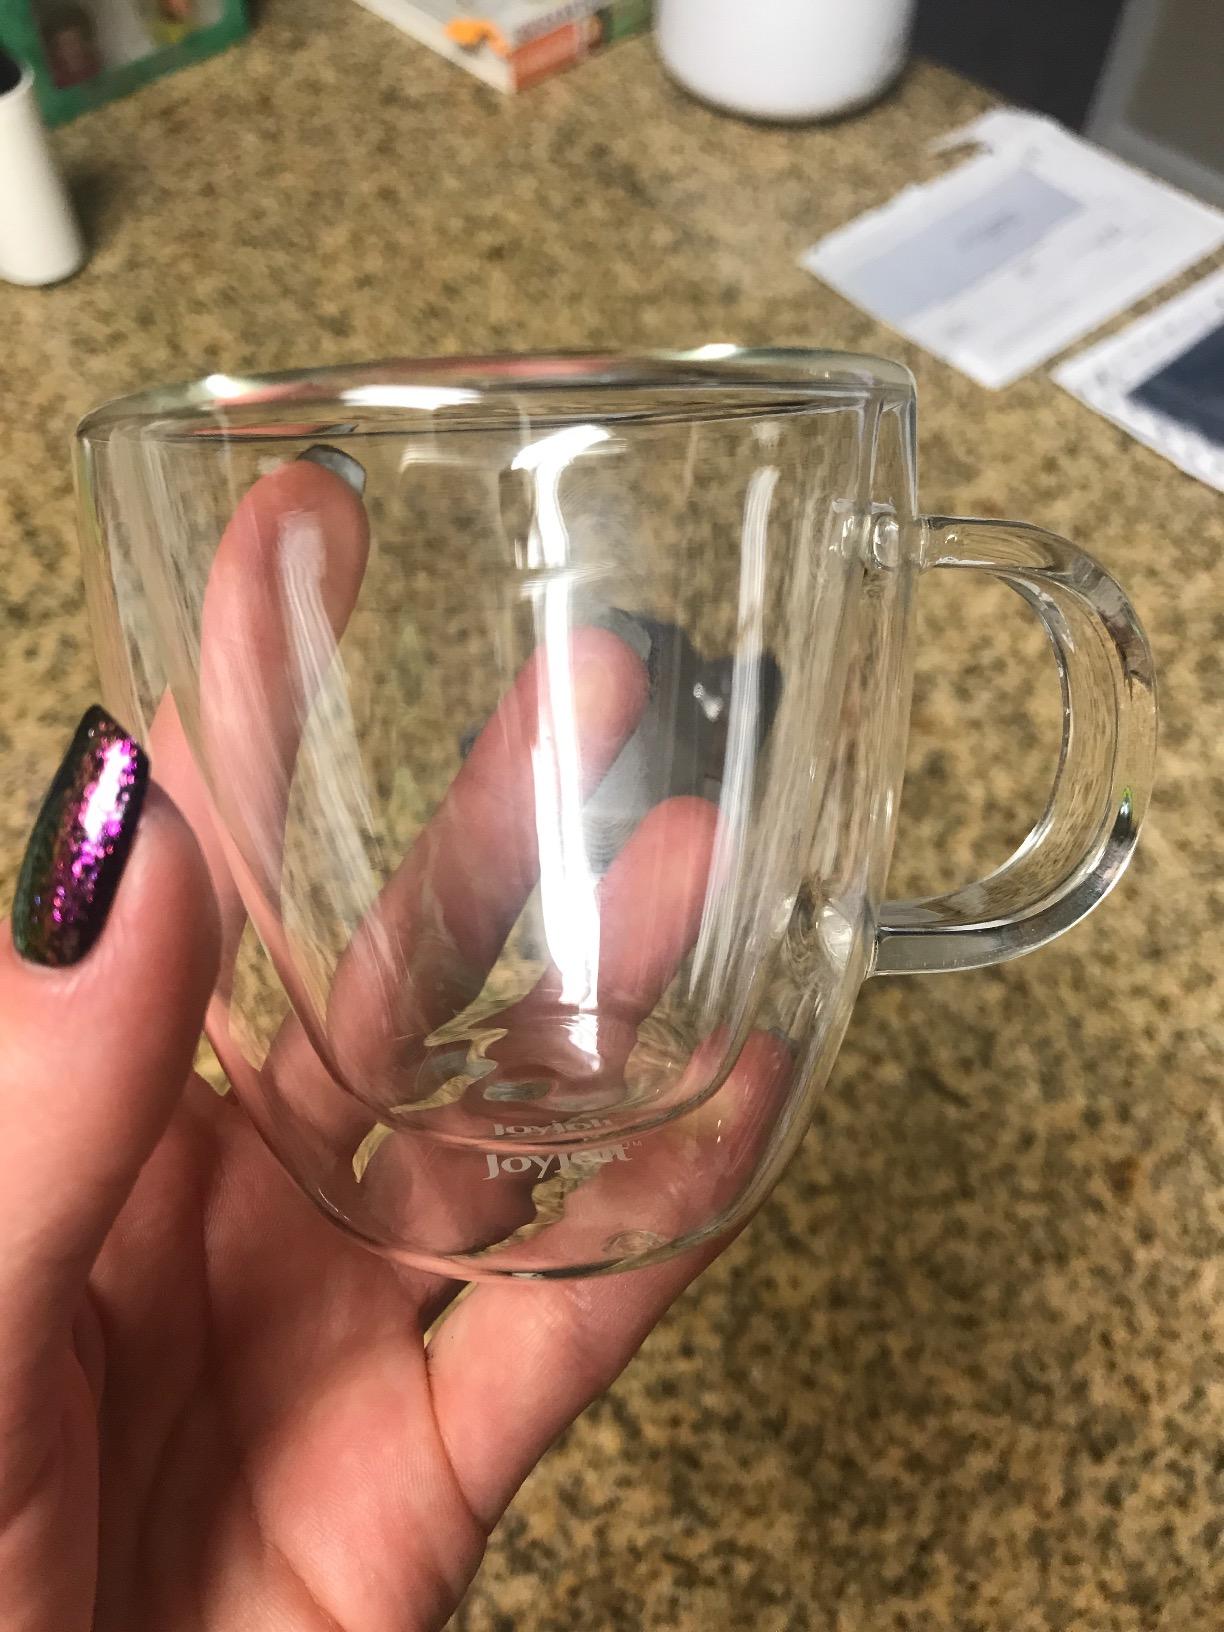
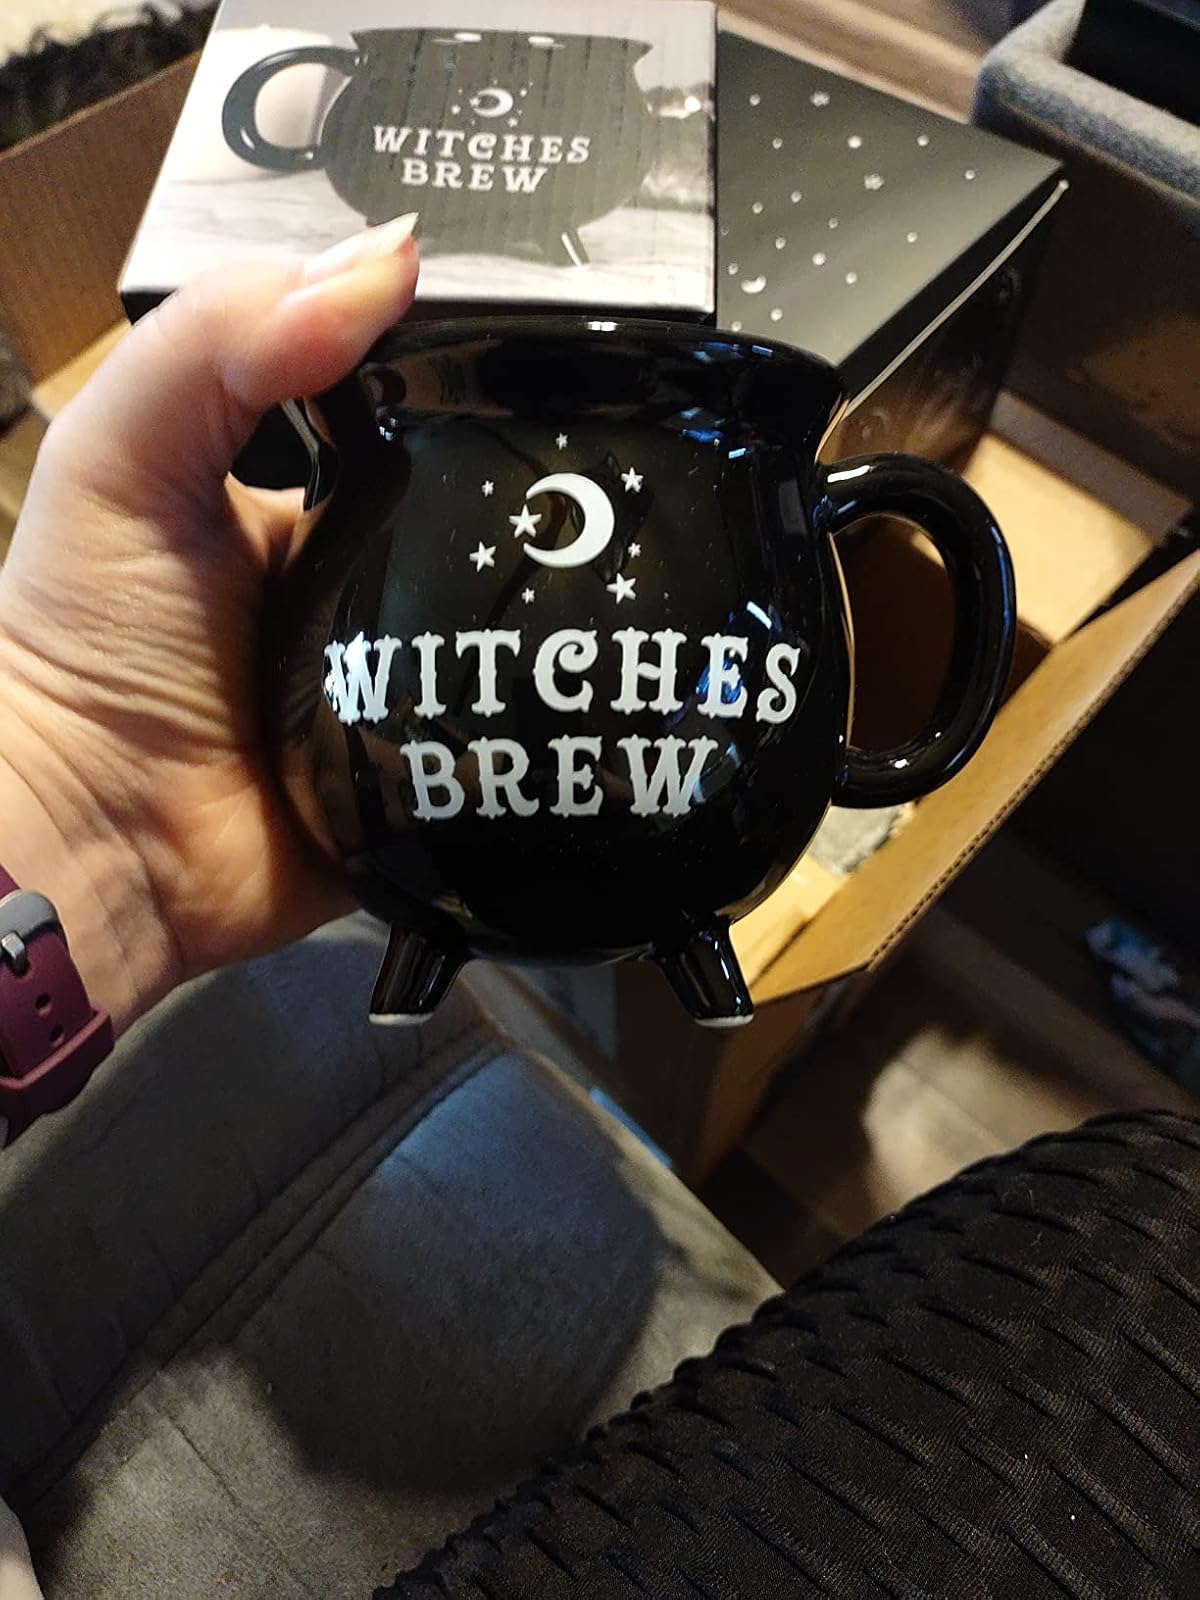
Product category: items_mug
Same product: no